Wright Model A

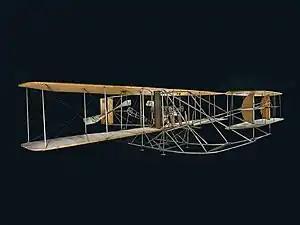
Wright Military Flyer at the Smithsonian National Air and Space Museum

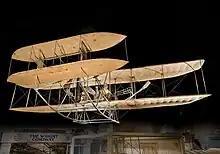
Three-quarter left front view from below of the Wright Type A Military (Signal Corps No.1) hanging on display in the darkened Early Flight exhibit, Smithsonian National Air and Space Museum

The Wright Model A is an early aircraft produced by the Wright Brothers in the United States beginning in 1906.